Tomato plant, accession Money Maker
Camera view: bottom (45 deg); turntable rotation: 120 degrees
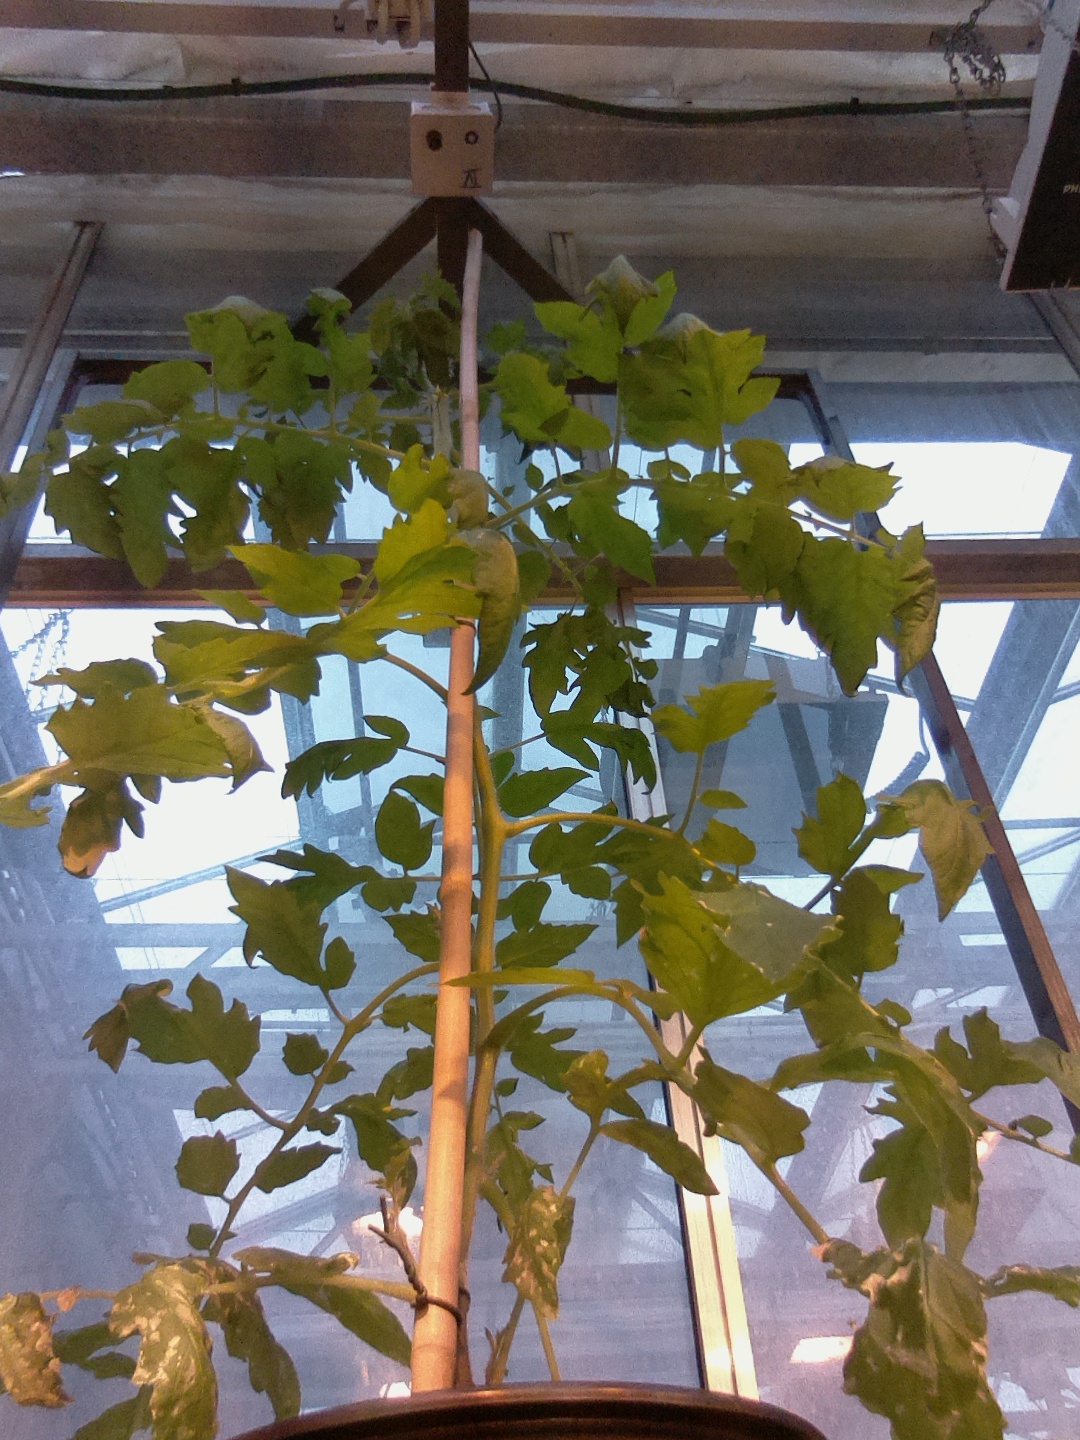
BBCH growth stage 55: 5 inflorescences visible